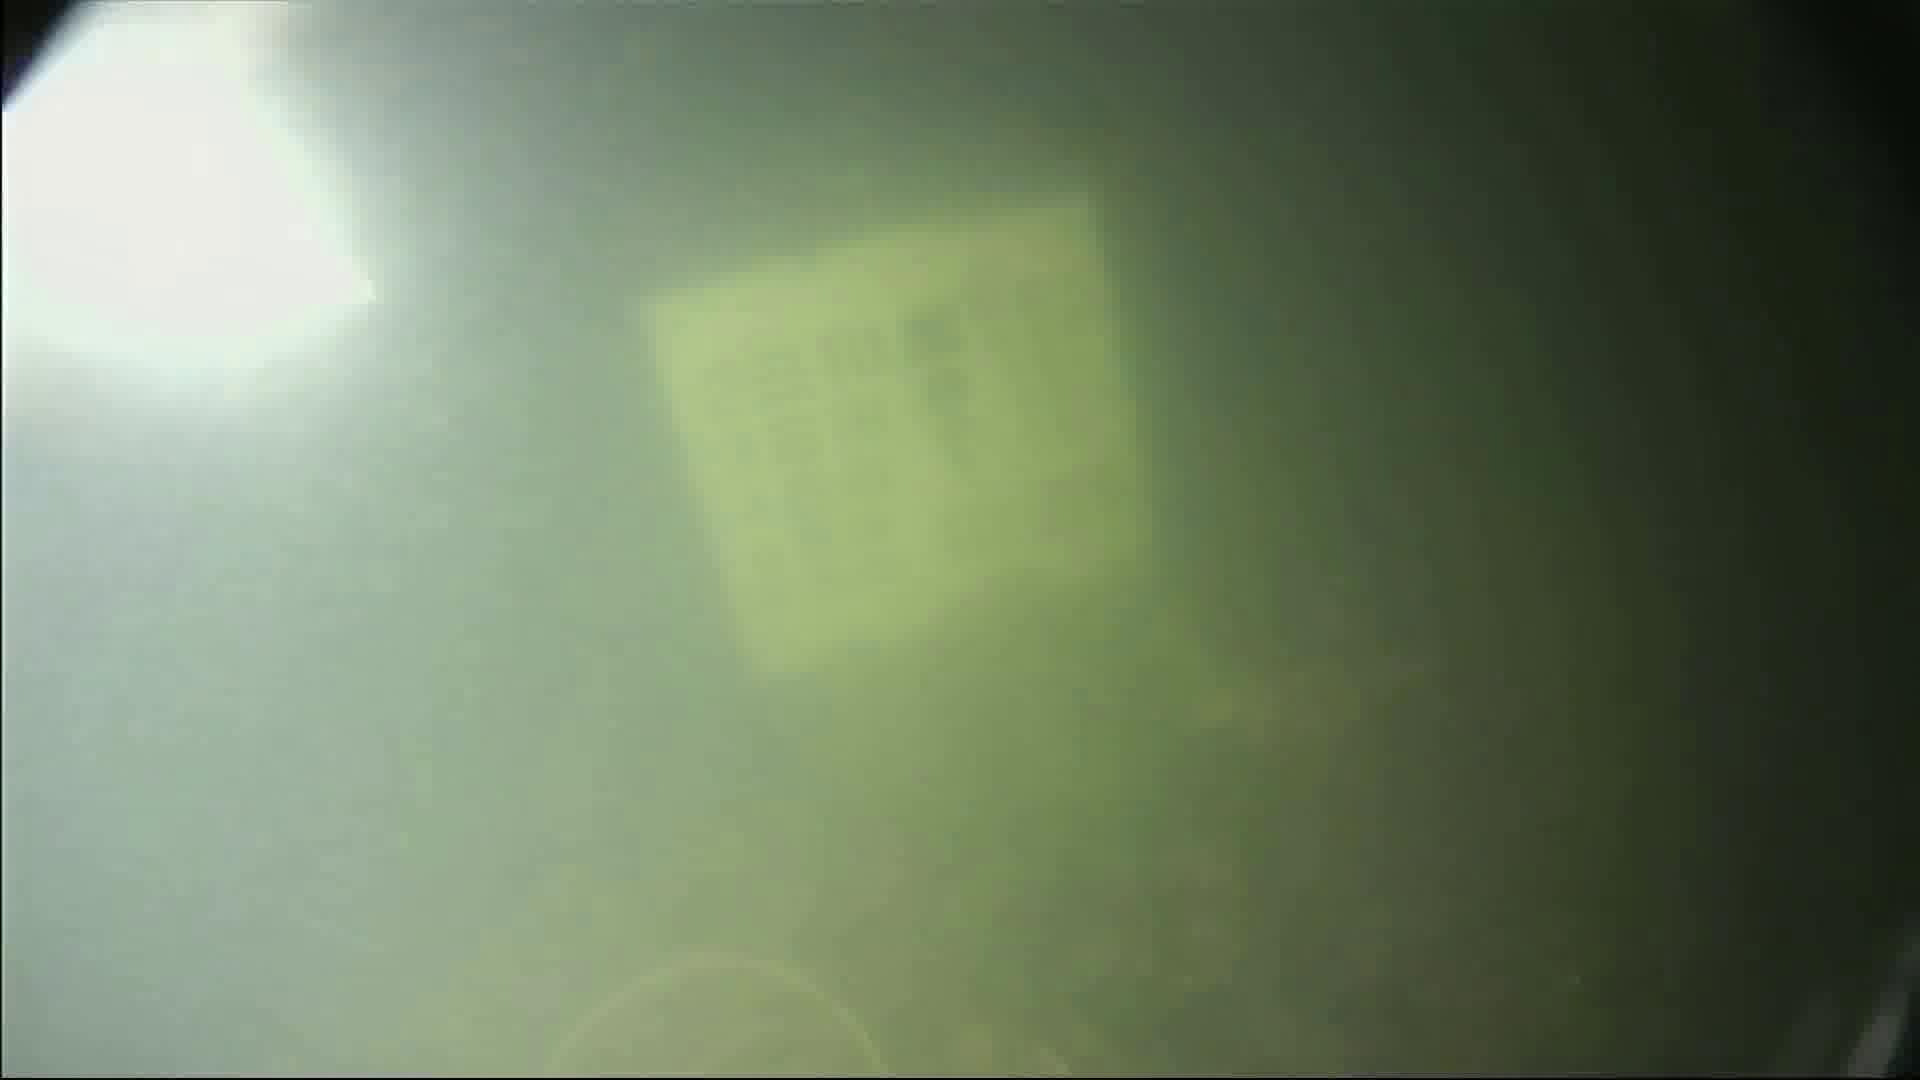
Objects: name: small_fish